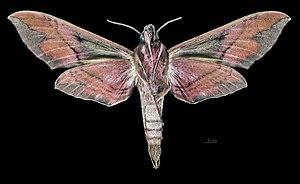
Eumorpha neuburgeri est une espèce d'insectes lépidoptères de la famille des Sphingidae, sous-famille des Macroglossinae, de la tribu des Philampelini et du genre Eumorpha.